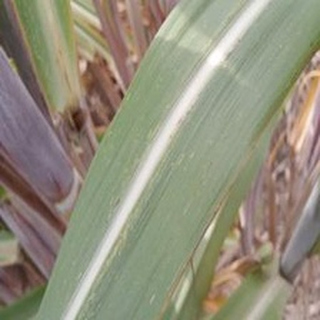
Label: sugarcane_mosaic